2005 IIHF World U18 Championships

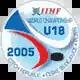

The 2005 IIHF World U18 Championships were held in České Budějovice and Plzeň, Czech Republic. The championships began on April 14, 2005, and finished on April 24, 2005. Games were played at Budvar Arena in České Budějovice and ČEZ Aréna in Plzeň. The United States of America defeated Canada 5–1 in the final to claim the gold medal, while the Sweden defeated Czech Republic 4–2 to capture the bronze medal.